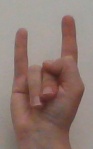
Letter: la